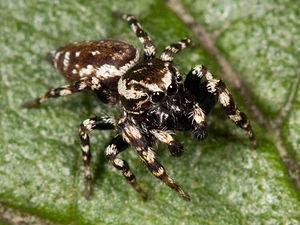
Pelegrina galathea est une espèce d'araignées aranéomorphes de la famille des Salticidae.
Pelegrina est un genre d'araignées aranéomorphes de la famille des Salticidae.